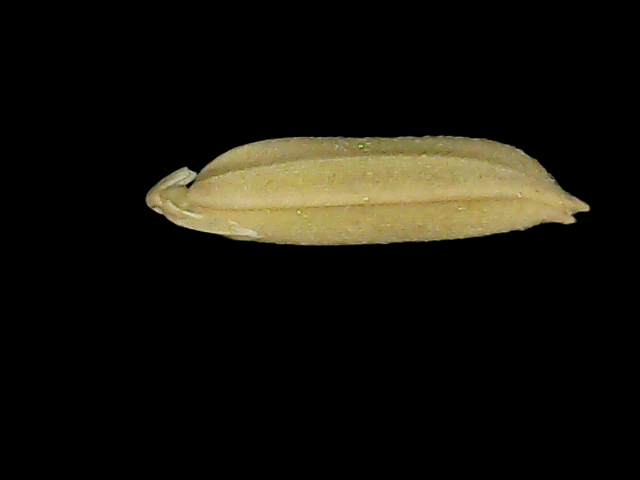
Rice variety: Bd85